Ayer Hitam

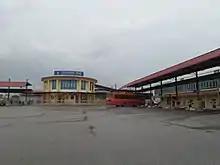
Ayer Hitam bus terminal

Ayer Hitam has a PLUS Interchange located at the northern part of the town. The town is accessible by bus from Larkin Sentral in Johor Bahru.